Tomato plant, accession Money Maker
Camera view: bottom (45 deg); turntable rotation: 180 degrees
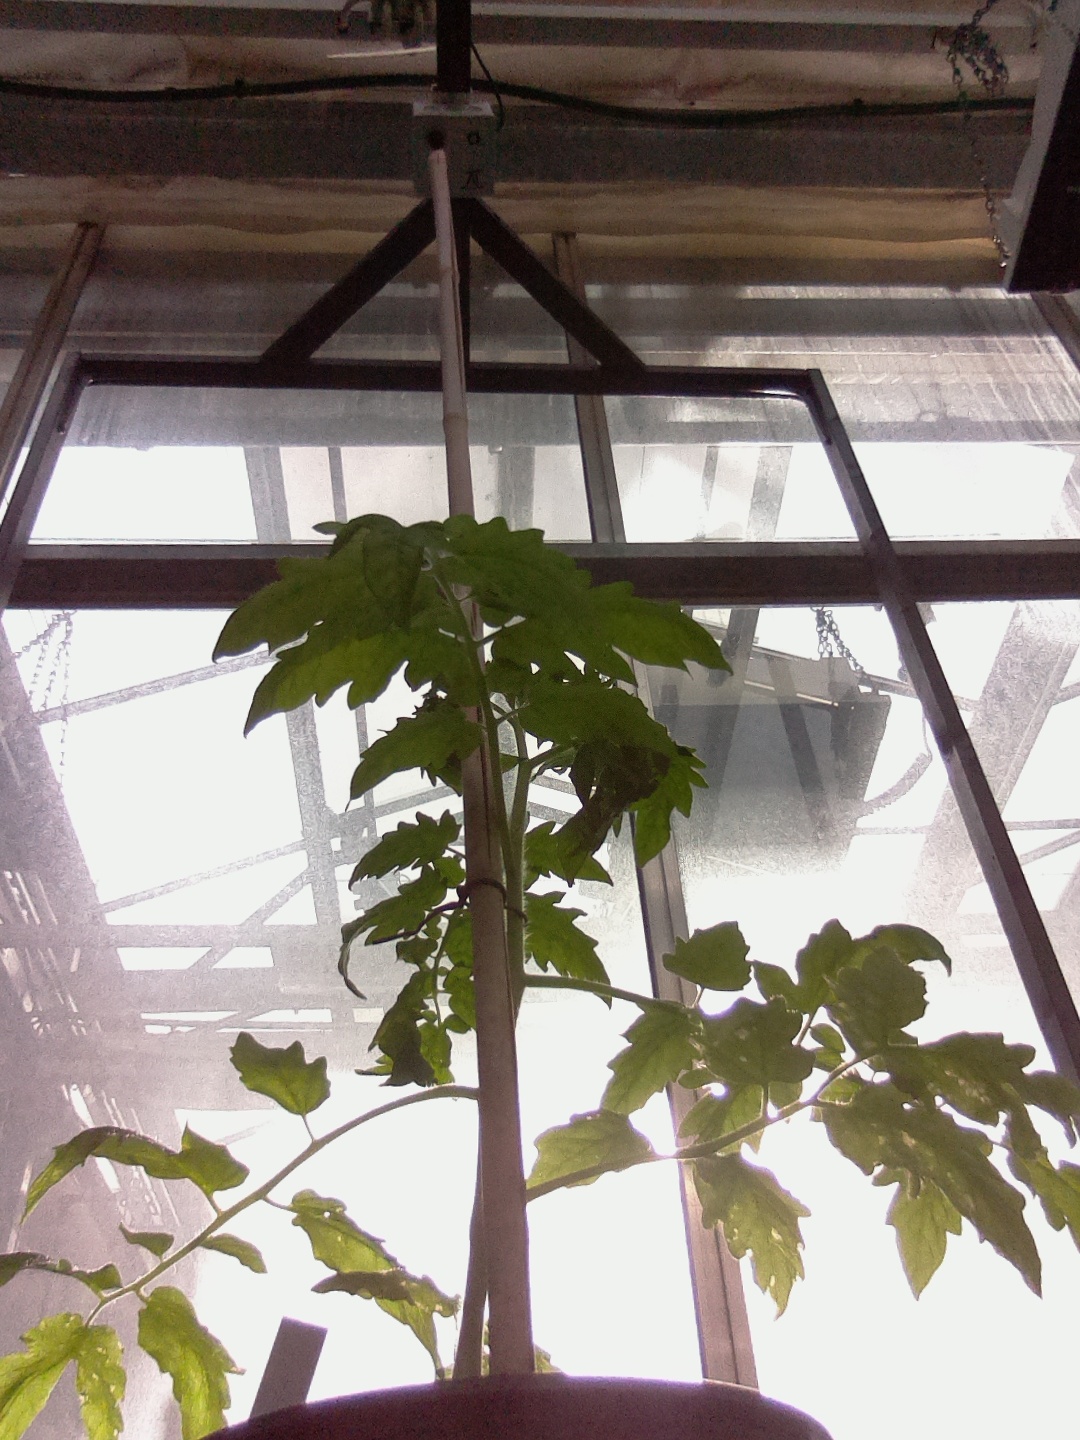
BBCH growth stage 20: First Side shoot start formed